Kleenex

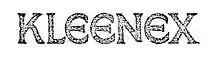
Original 1925 Kleenex trademark

The original Kleenex trademark application at the United States Patent and Trademark Office (USPTO) was filed in the class of Medical, Beauty, & Agricultural Services by Cellucotton Products Company of Neenah, Wisconsin, on July 12, 1924. The description provided to the USPTO was "absorbent pads or sheets for removing cold cream".